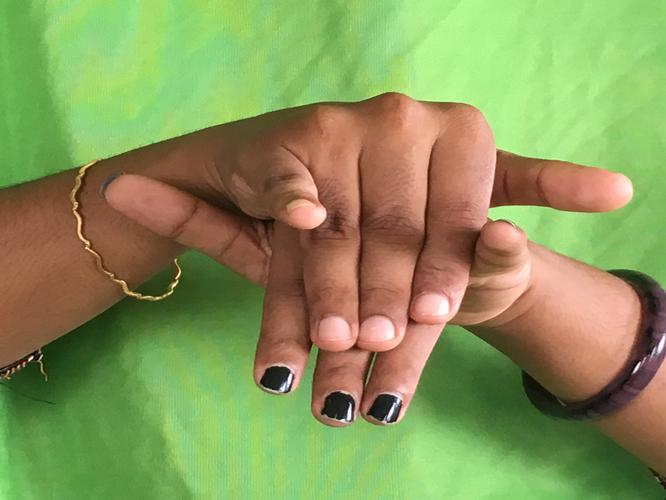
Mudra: Varaha
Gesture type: double_hand